Coelacanth

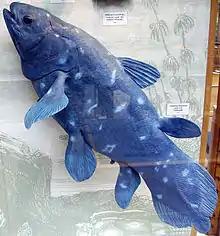
"Latimeria chalumnae" model in the Oxford University Museum of Natural History, showing the coloration in life

Coelacanth locomotion is unique. To move around, they most commonly take advantage of up- or down-wellings of current and drift. Their paired fins stabilize movement through the water. While on the ocean floor, they do not use the paired fins for any kind of movement. Coelacanths generate thrust with their caudal fins for quick starts. Due to the abundance of its fins, the coelacanth has high maneuverability and can orient its body in almost any direction in the water. They have been seen doing headstands as well as swimming belly up. It is thought that the rostral organ helps give the coelacanth electroreception, which aids in movement around obstacles.